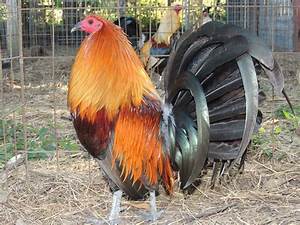
Label: chicken